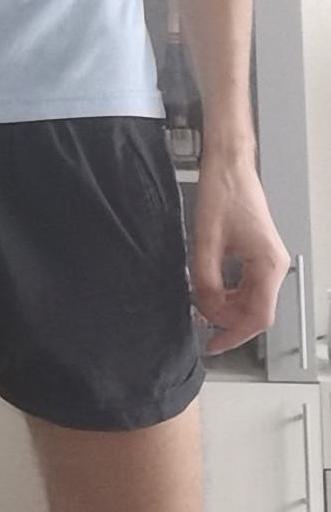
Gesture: no_gesture